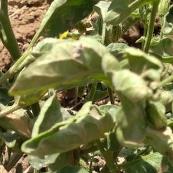
Crop: Tomato
Condition: virosis-d